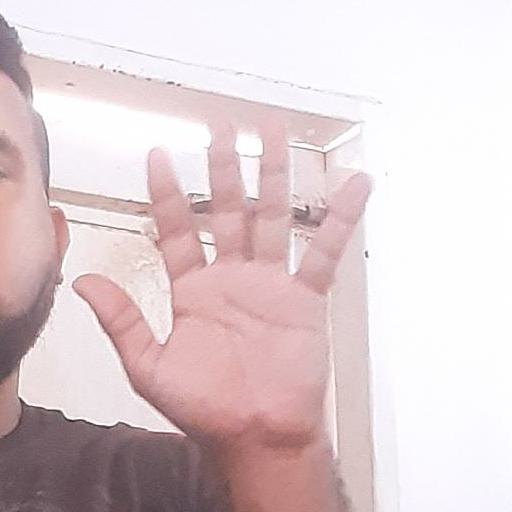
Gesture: palm